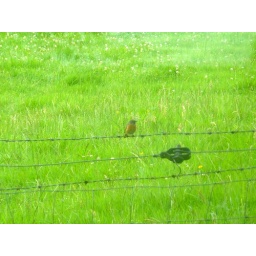
This is a male Redstart (&amp;quot;Phoenicurus phoenicurus&amp;quot;) on a fence on Kintyre, Scotland, near the West Loch Tarbert.